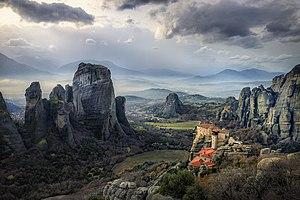
Les Météores sont une formation géologique du nord de la Grèce, en Thessalie, dans la vallée du Pénée. Ils abritent des monastères chrétiens orthodoxes perchés au sommet de falaises et pitons rocheux gris, sculptés par l'érosion.
Le tourisme en Grèce est un pilier de l'économie nationale. La Grèce fait partie, au même titre que la France, l'Italie et l'Espagne, des destinations les plus touristiques en Europe depuis les années 1960 et 1970. La richesse de sa culture et l'héritage historique du pays ainsi que sa géographie et son climat méditerranéen expliquent que la Grèce compte quelque 18 sites recensés au patrimoine mondial de l'humanité par l'UNESCO.